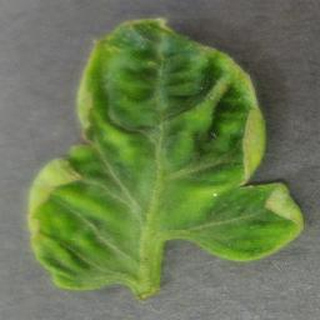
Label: tomato_yellow_leaf_curl_virus